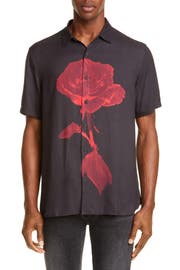
display some romance with your bold attitude in this silky smooth and drapey twill tee fronted by a large red rose